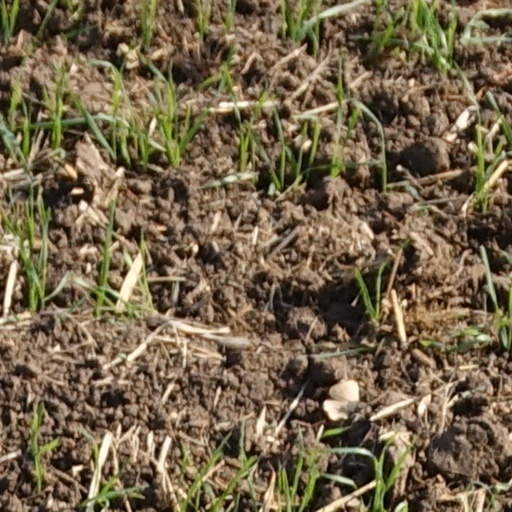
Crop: wheat